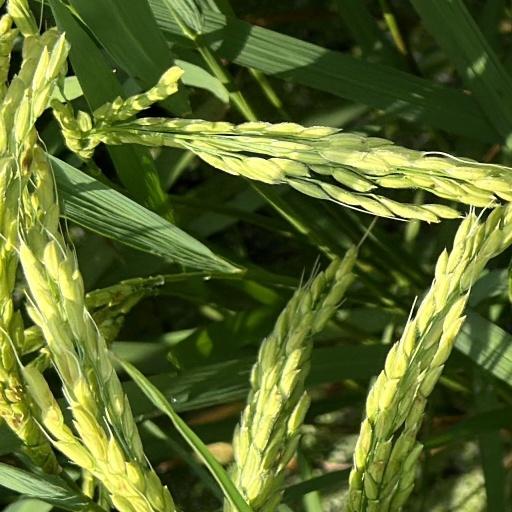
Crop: rice